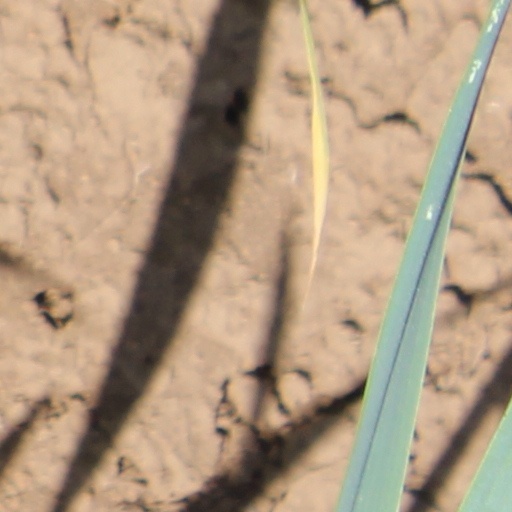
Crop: wheat